Claire McCaskill

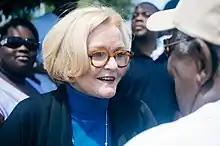
McCaskill visiting protesters during the Ferguson unrest

McCaskill announced she was running for her third term. Six declared Democratic opponents and five Republicans, including Missouri attorney general Josh Hawley, were declared candidates for the GOP primary. On July 27, "The Daily Beast" reported that Microsoft had discovered that in September 2017, GRU "Fancy Bear" hackers had attempted spoofing hacks of her staff aides' email in an attempt to target her candidacy efforts, on behalf of the Russian state. Less than three weeks before the November general election, conservative group Project Veritas released secretly recorded video footage of statements by McCaskill and her campaign staff that appeared to differ from their public stances on several issues. In response, McCaskill said she had been "very upfront about all my positions", and called on Republican opponent and State Attorney General Hawley to launch an investigation into whether state laws were violated in the capturing and publishing of this footage. On election day, Hawley received 51% of the vote, to McCaskill's 46%. She has said that one of the reasons she lost was her party's lack of reach to rural Americans. McCaskill later said that the "spectacle" her fellow Democrats created during the confirmation hearings of Brett Kavanaugh's nomination to the U.S. Supreme Court also played a factor in her defeat.